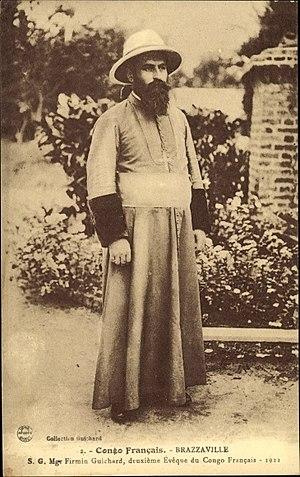
Mgr Firmin Guichard C.S.Sp., évêque du Congo français en 1922.
Firmin Jules Guichard, né le 19 novembre 1884 à Corps-Nuds, dans le diocèse de Rennes, et mort le 27 avril 1936 en Bretagne, est un missionnaire spiritain français qui fut vicaire apostolique de Brazzaville au Congo français.